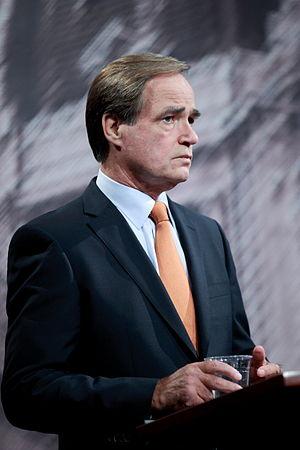
Dwain Lingenfelter lors du débat des chefs 2011
La 27ᵉ élection générale en Saskatchewan se tient le 7 novembre 2011, pour élire les 58 députés de l'Assemblée législative de la Saskatchewan. Les élections ont été déclarées le 10 octobre par le lieutenant-gouverneur de la Saskatchewan, après consultation avec le premier ministre Brad Wall. Le Parti saskatchewanais du gouvernement Wall est réélu avec une majorité spectaculaire de 49 sièges, la seconde plus grande majorité de l'histoire de la province. L'opposition néo-démocrate est réduite à seulement neuf circonscriptions, sa pire performance depuis près de 30 ans.
Cette page concerne des événements d'actualité qui se sont produits durant l'année 1949 dans la province canadienne de la Saskatchewan.
Dwain Lingenfelter est un homme d'affaires, fermier et homme politique saskatchewanais, il était le chef du Nouveau Parti démocratique de la Saskatchewan et Chef de l'Opposition officielle de la Saskatchewan du 6 juin 2009 au 19 novembre 2011. Il était le député provinciale de la circonscription du Parc Douglas de Regina à l'élection partielle de 2009 jusqu'il fut défait par le candidat du Parti saskatchewanais Russ Marchuk lors de l'élection générale du lundi 7 novembre 2011.